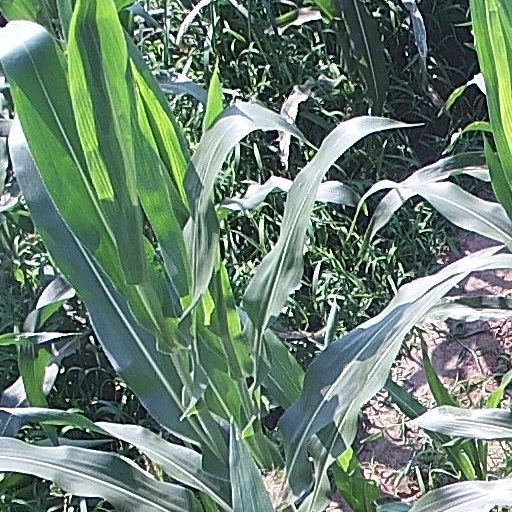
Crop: maize; corn